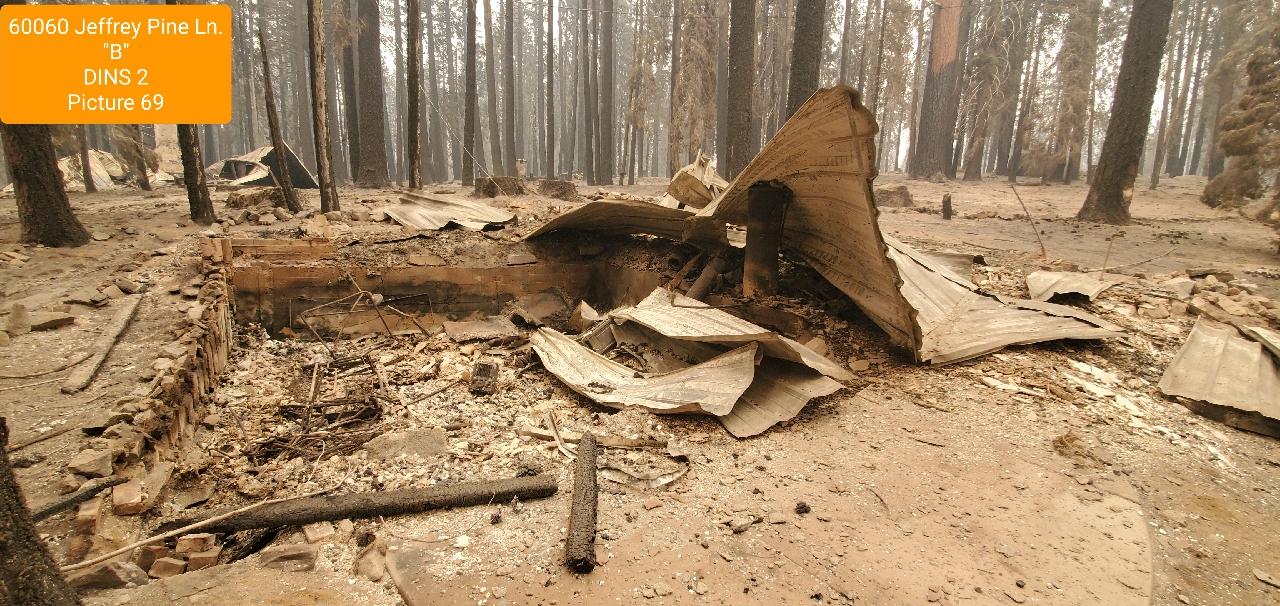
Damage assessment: destroyed